Matthew Arnold

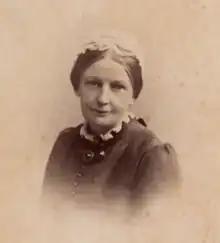
Frances Lucy Arnold—"Flu" to Matthew—1883 photograph

Abbreviation: CPW stands for Robert H. Super (editor), "The Complete Prose Works of Matthew Arnold", see Bibliography.